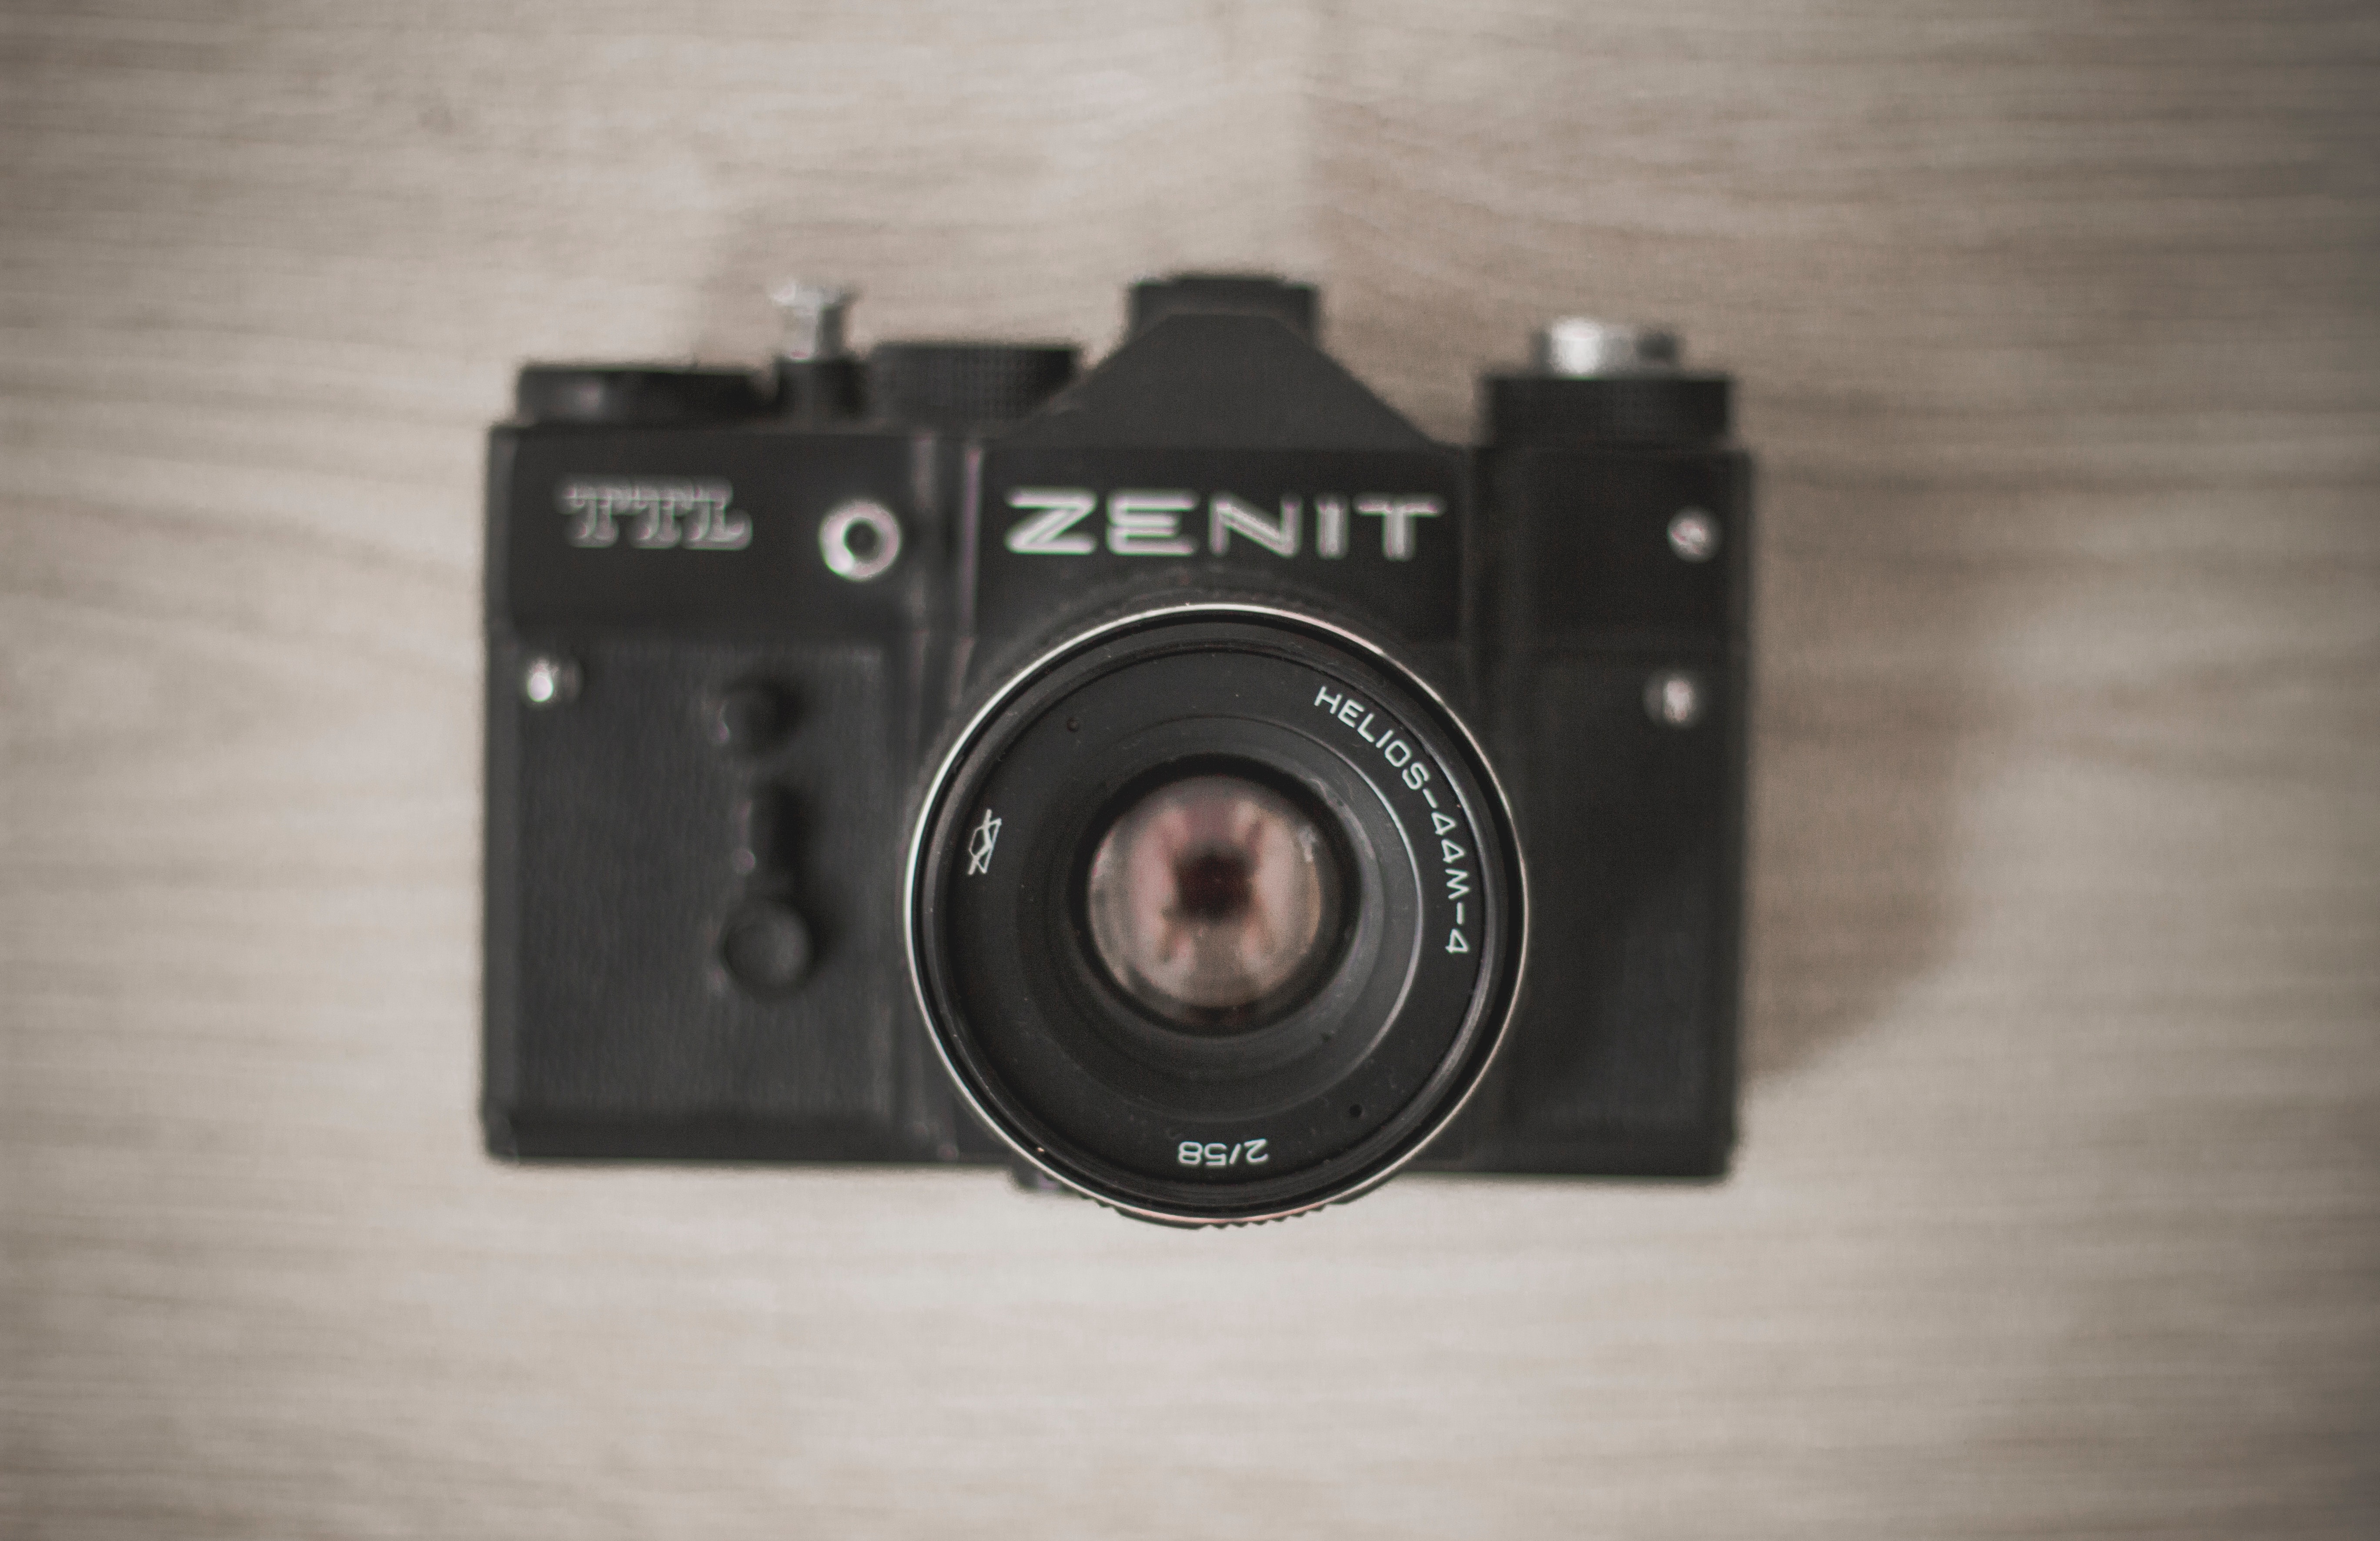
camera, cameras optics, camera accessory, digital camera, camera lens, Point and shoot camera, mirrorless interchangeable lens camera, lens, reflex camera, single lens reflex camera, film camera, photography, shutter, flash, digital slr